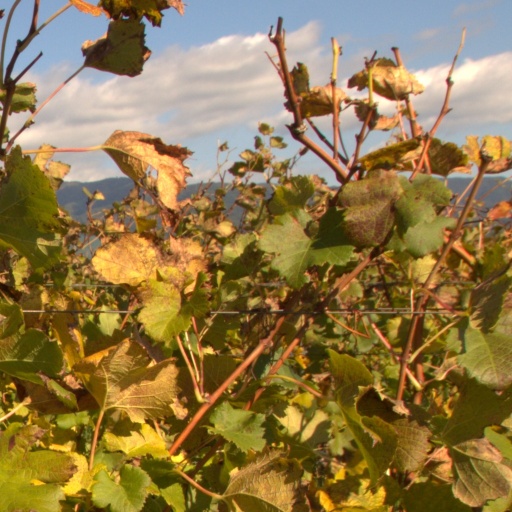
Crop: grape